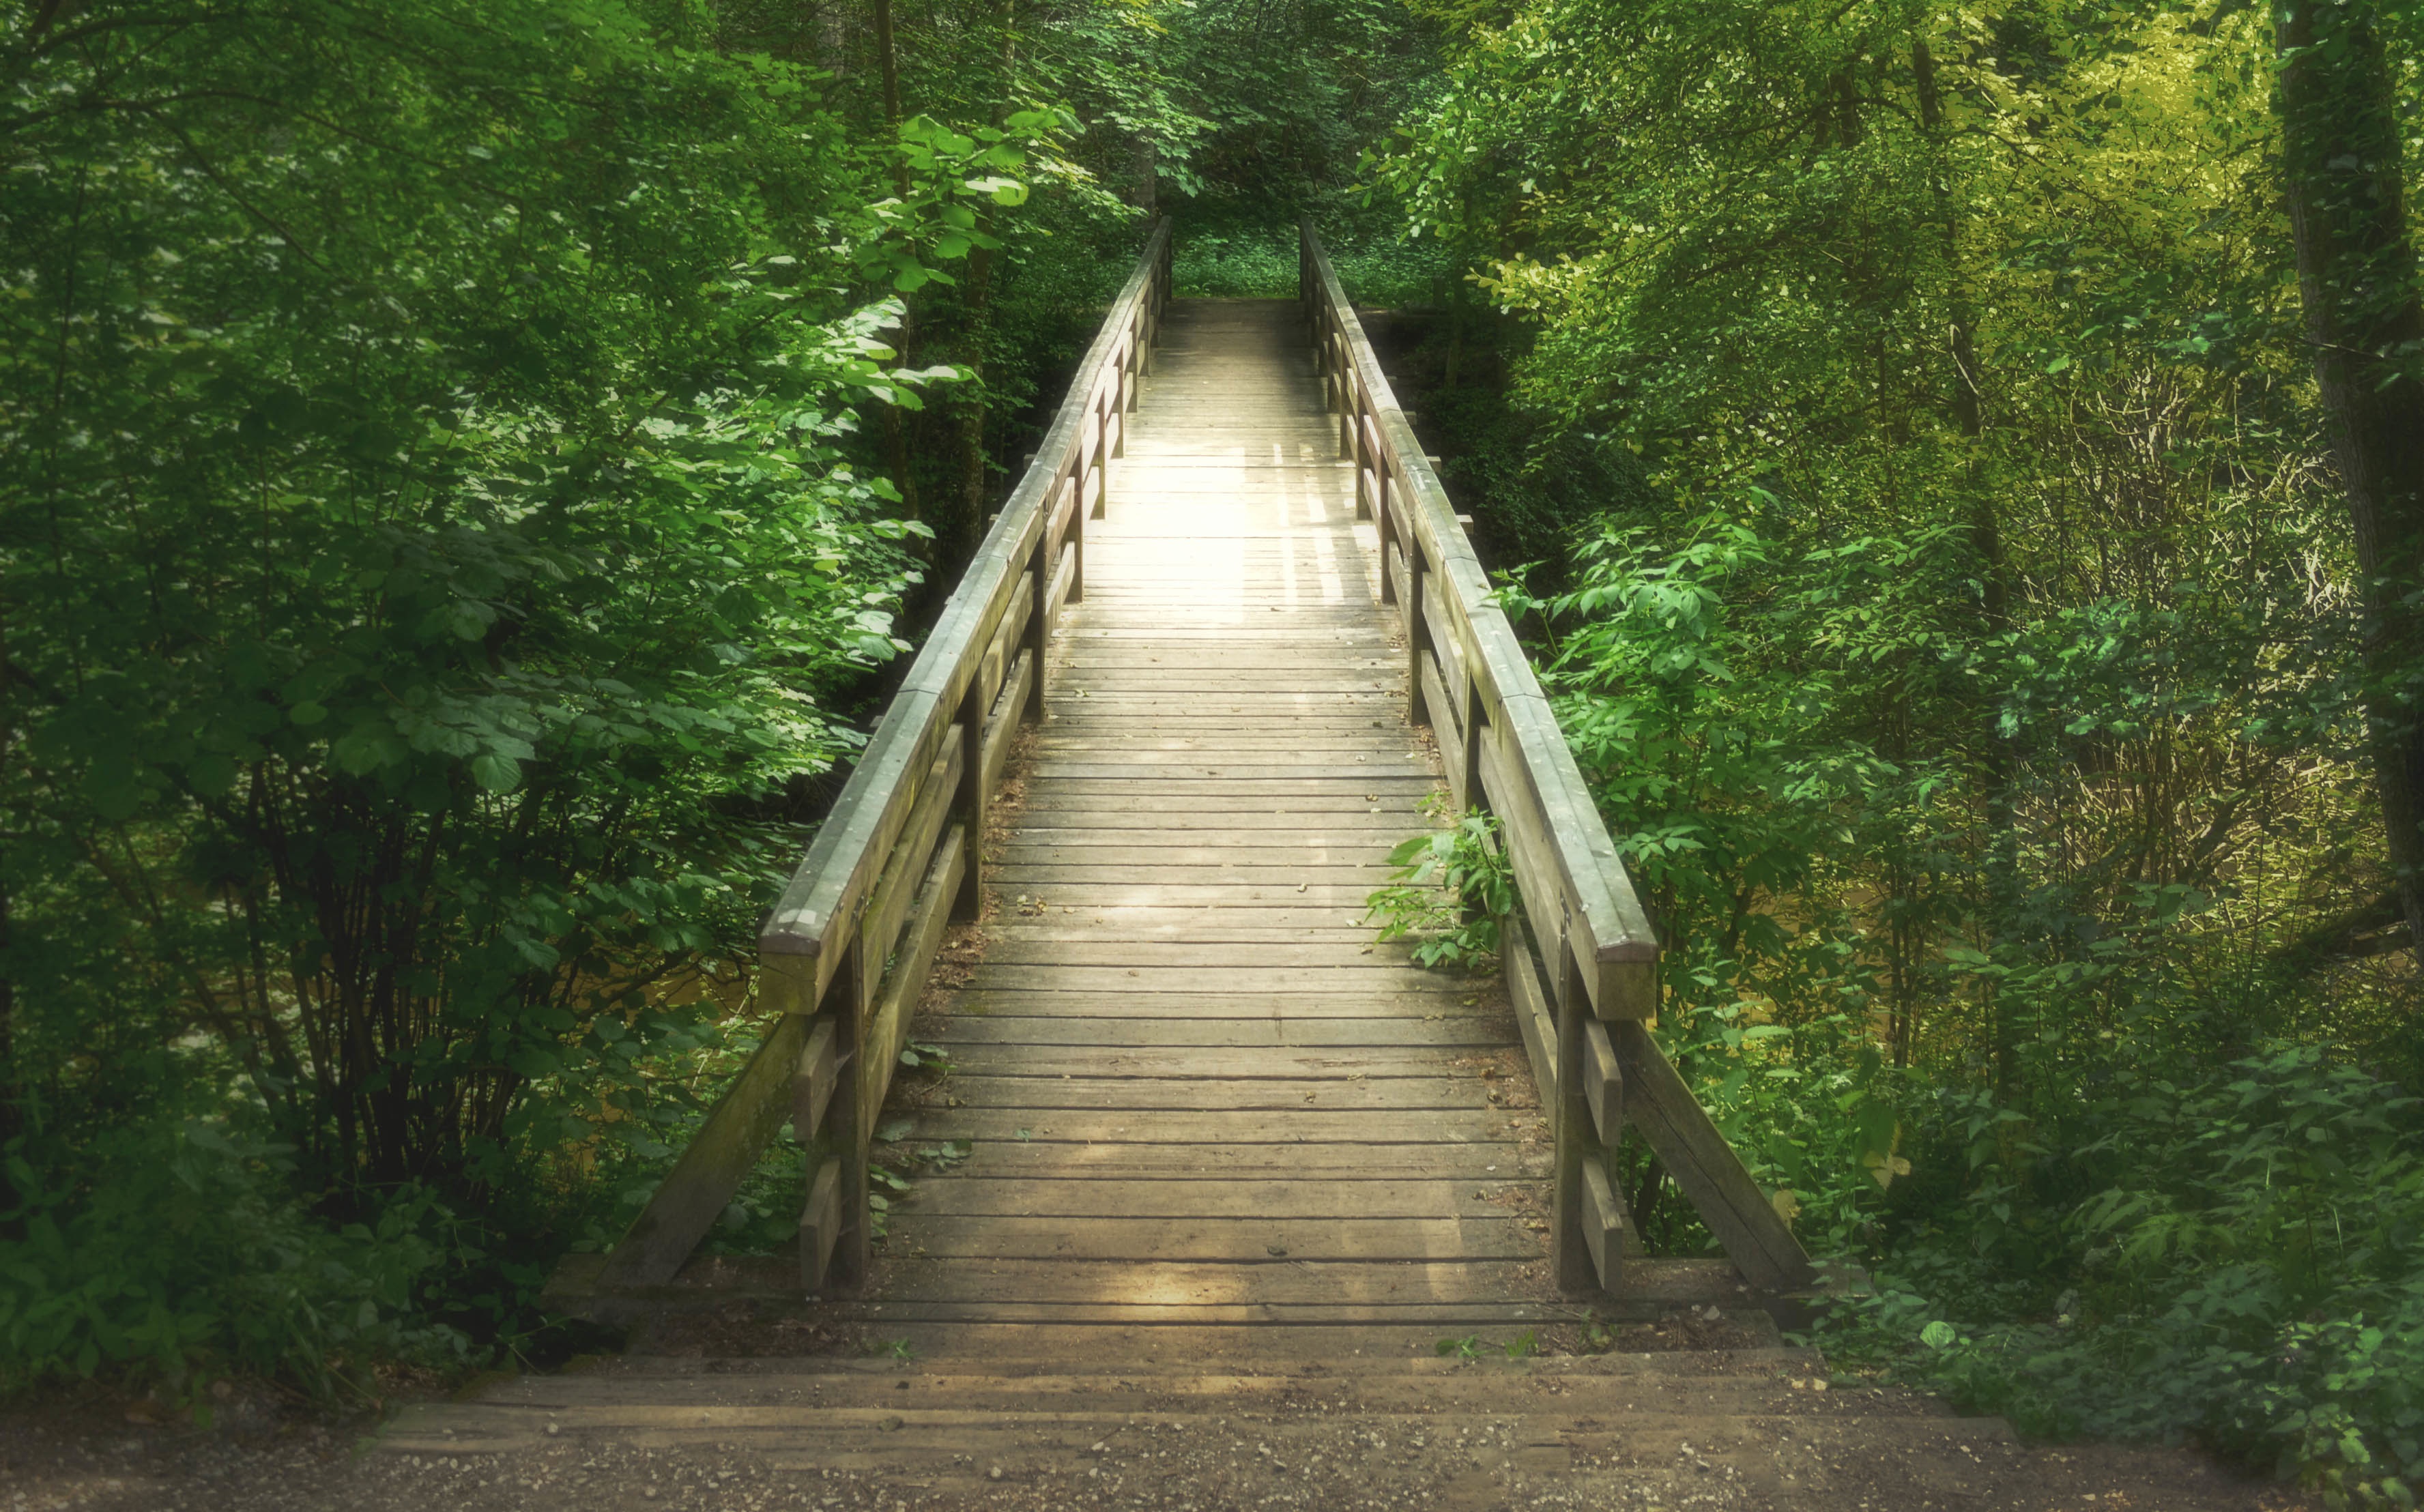
forest, trail, bridge, suspension bridge, green, jungle, rainforest, rope bridge, woodland, habitat, natural environment, nonbuilding structure